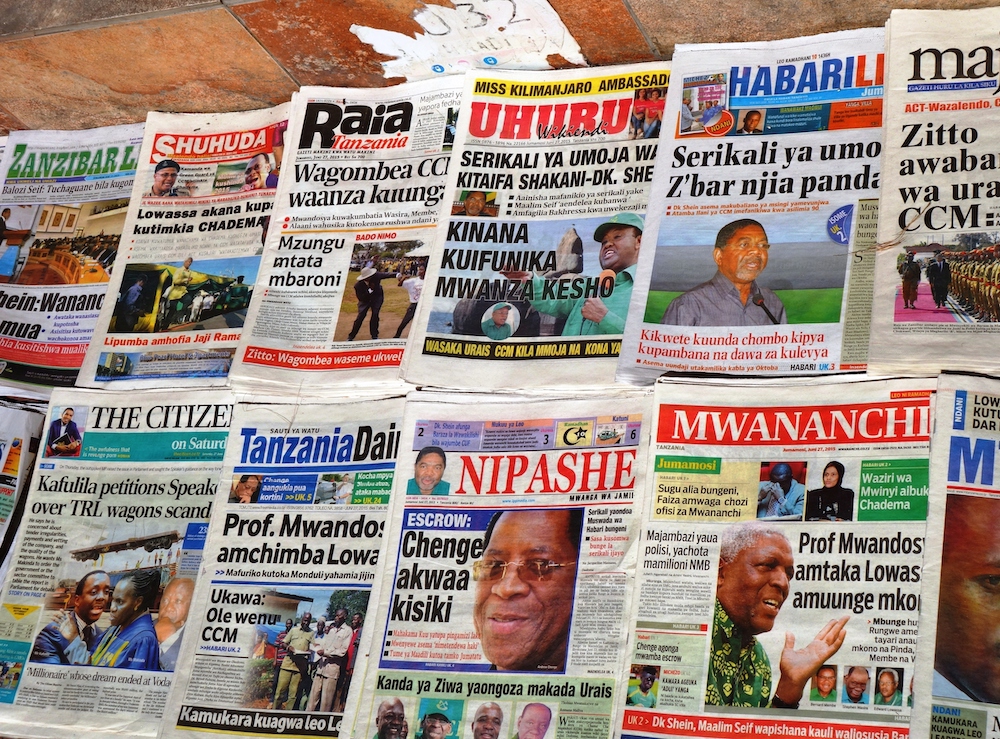
Label: paper